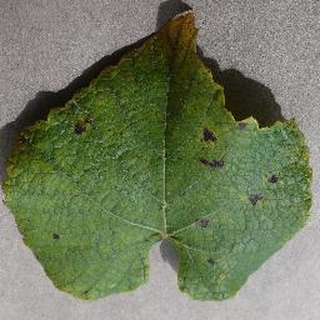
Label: grape_leaf_blight